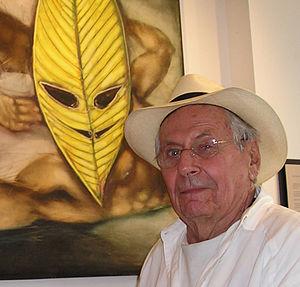
Peter Flinsch, né le 22 avril 1920 à Leipzig et décédé le 30 mars 2010 à Montréal, est un peintre et dessinateur germano-québécois. Il est connu comme dessinateur au studio de la télévision de Radio-Canada. Il est considéré comme un pionnier de l'art gai des années d'après guerre.